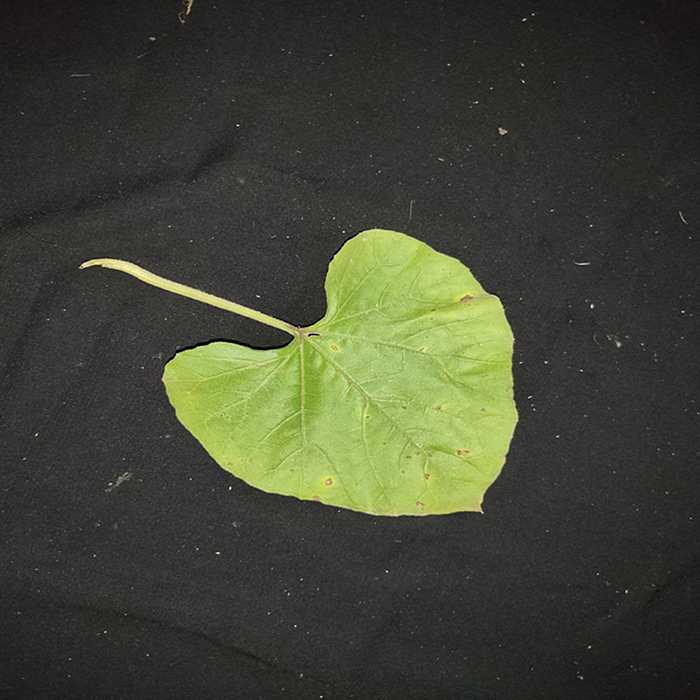
Plant: Bottle gourd
Label: Anthracnose